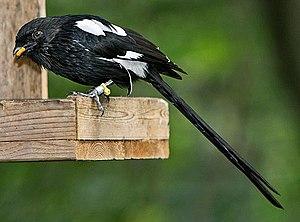
La Corvinelle noir et blanc est une espèce de petits passereaux de la famille des Laniidae, l'unique représentante du genre Urolestes.